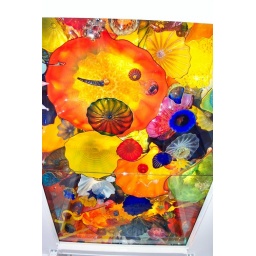
Chihuly Glass in roof of bridge near Chihuly Glass museum/factory in Tacoma, WA.